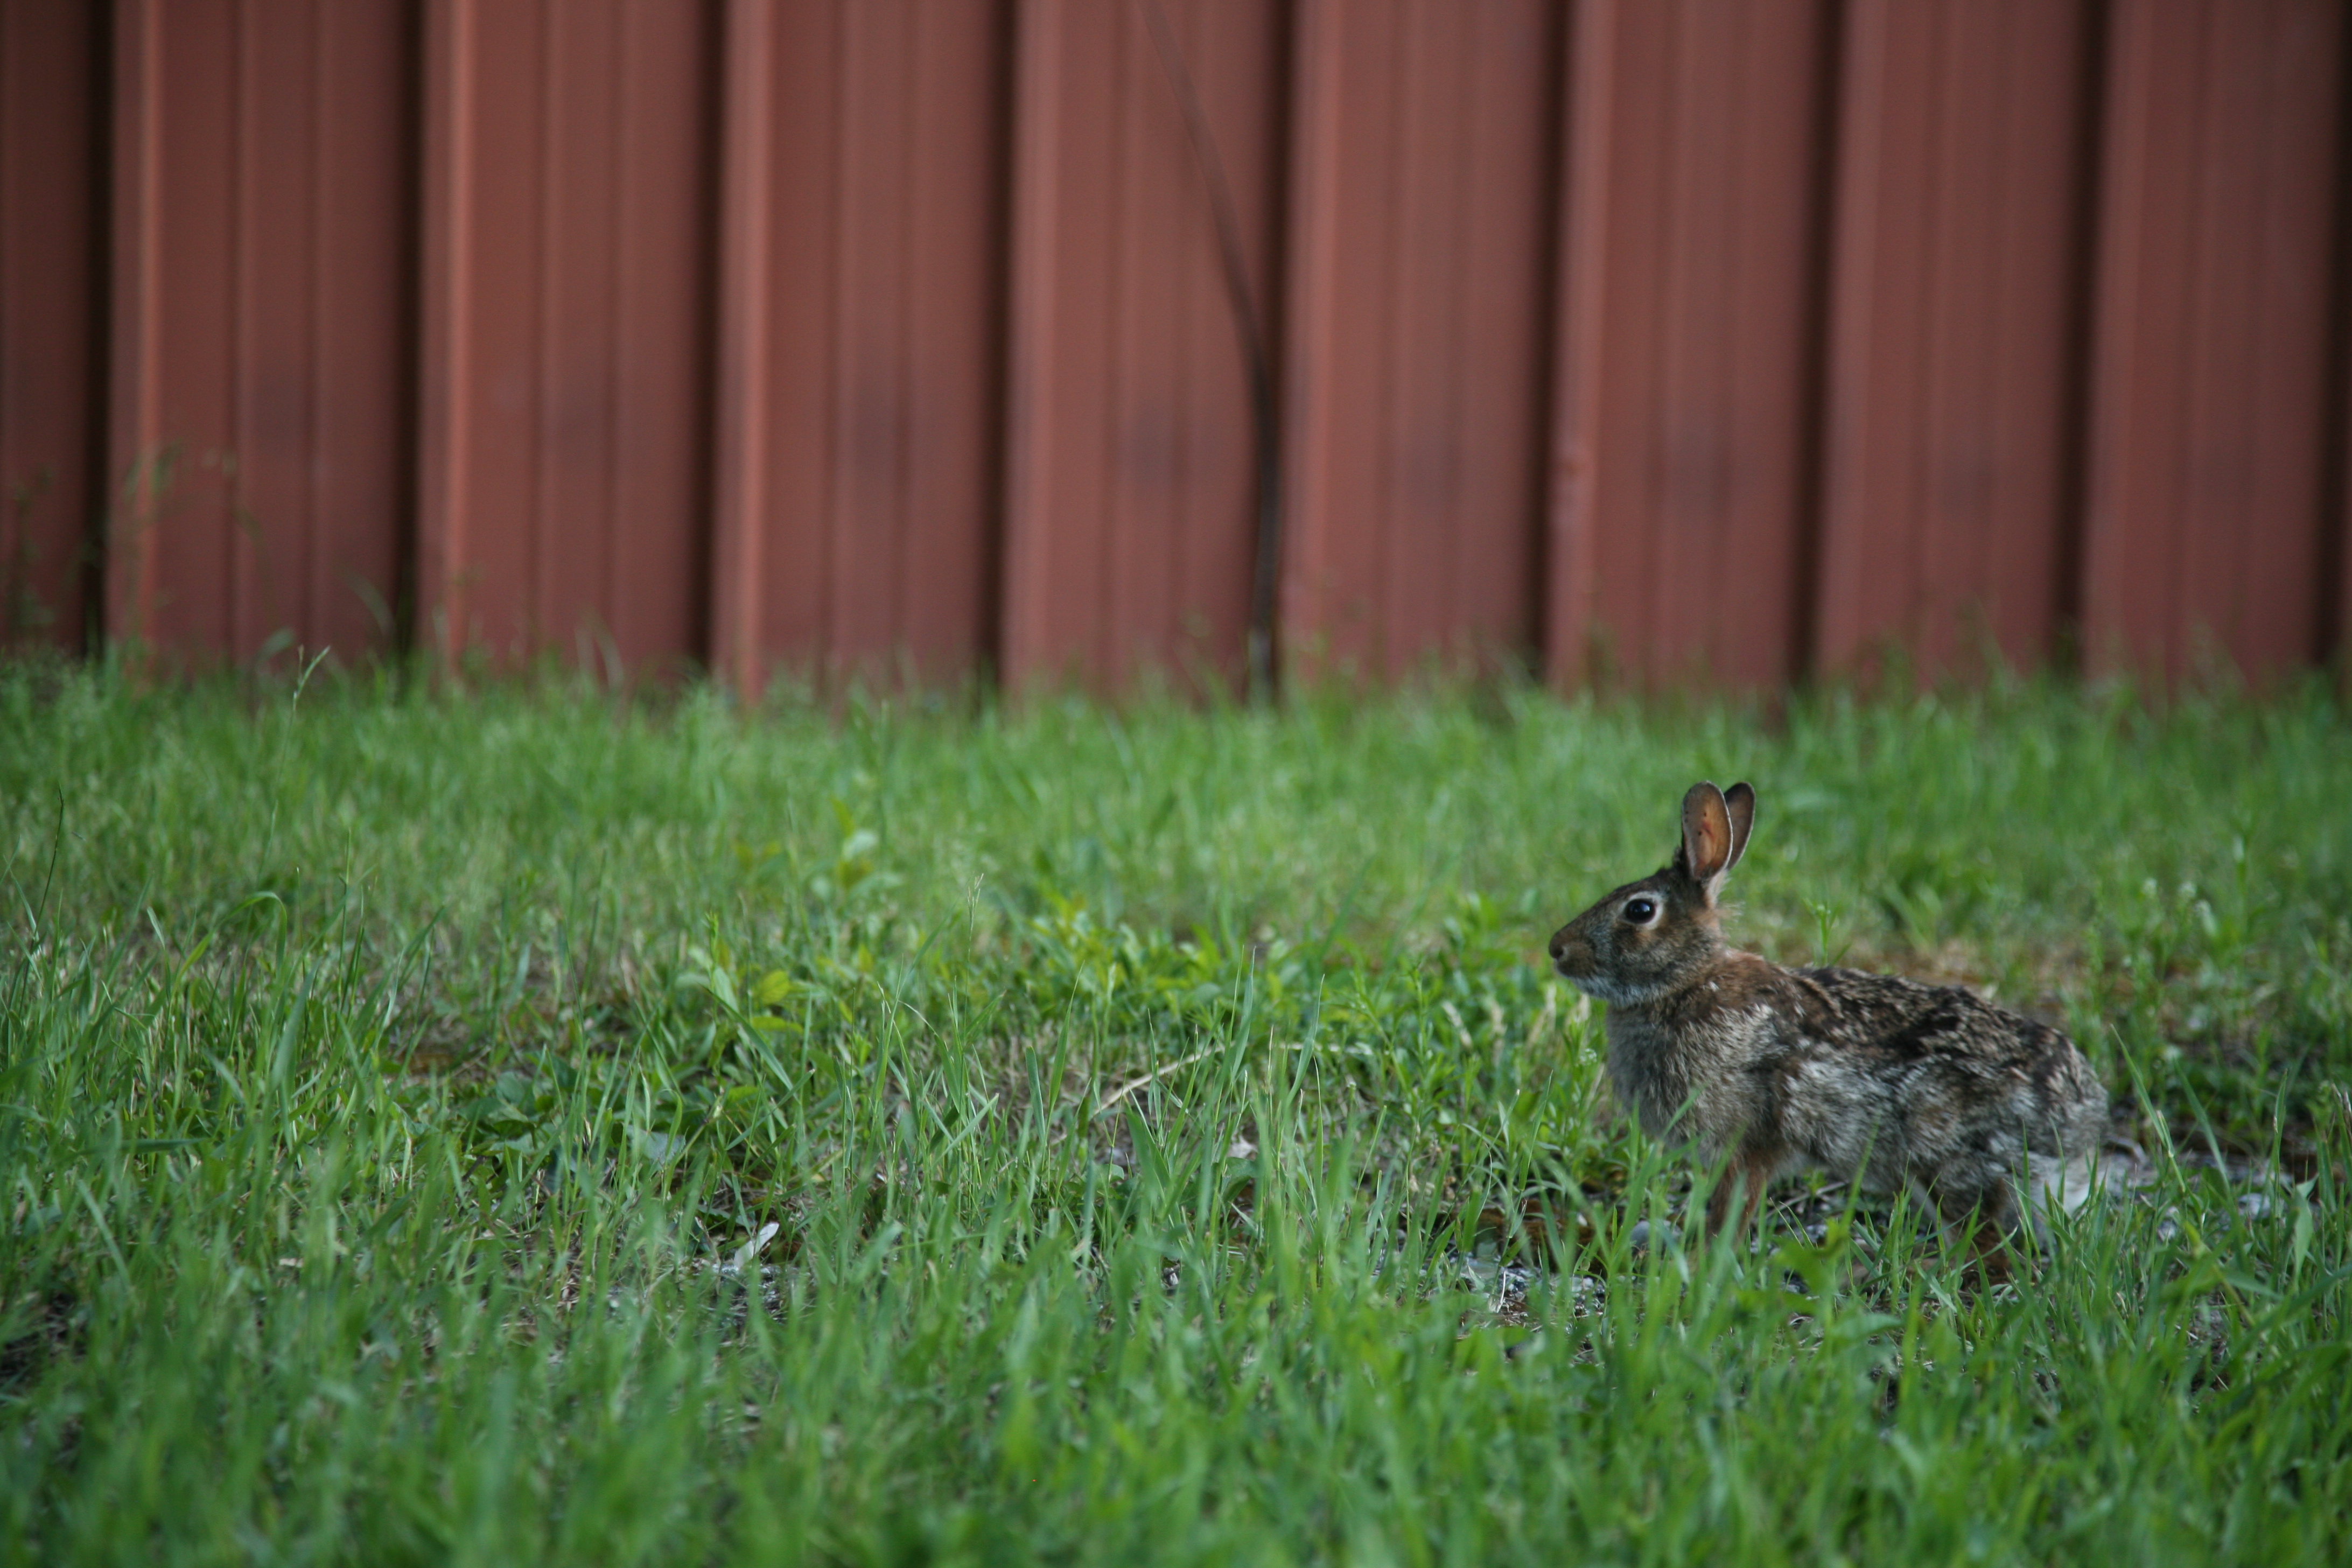
grass, lawn, meadow, prairie, wildlife, green, pasture, mammal, fauna, rabbit, hare, grassland, vertebrate, conejo, lapin, kaninchen, wisconsin, milwaukee, coniglio, rabits and hares